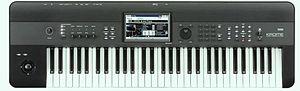
Korg est un fabricant d'instruments de musique électroniques. Il fabrique également des gadgets électroniques destinés aux musiciens, tels que métronomes et accordeurs.